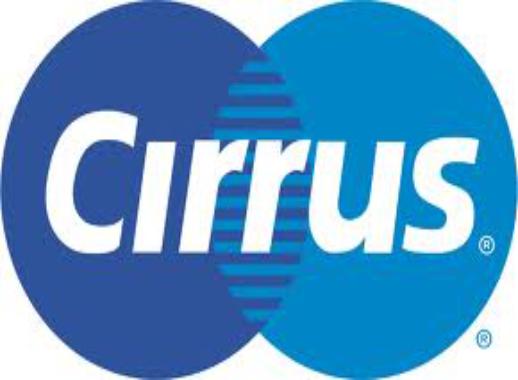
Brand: Cirrus
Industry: Electronic